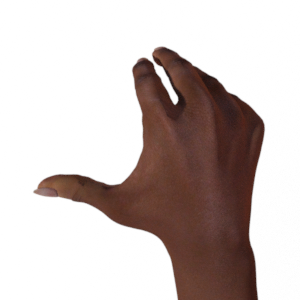
Label: rock